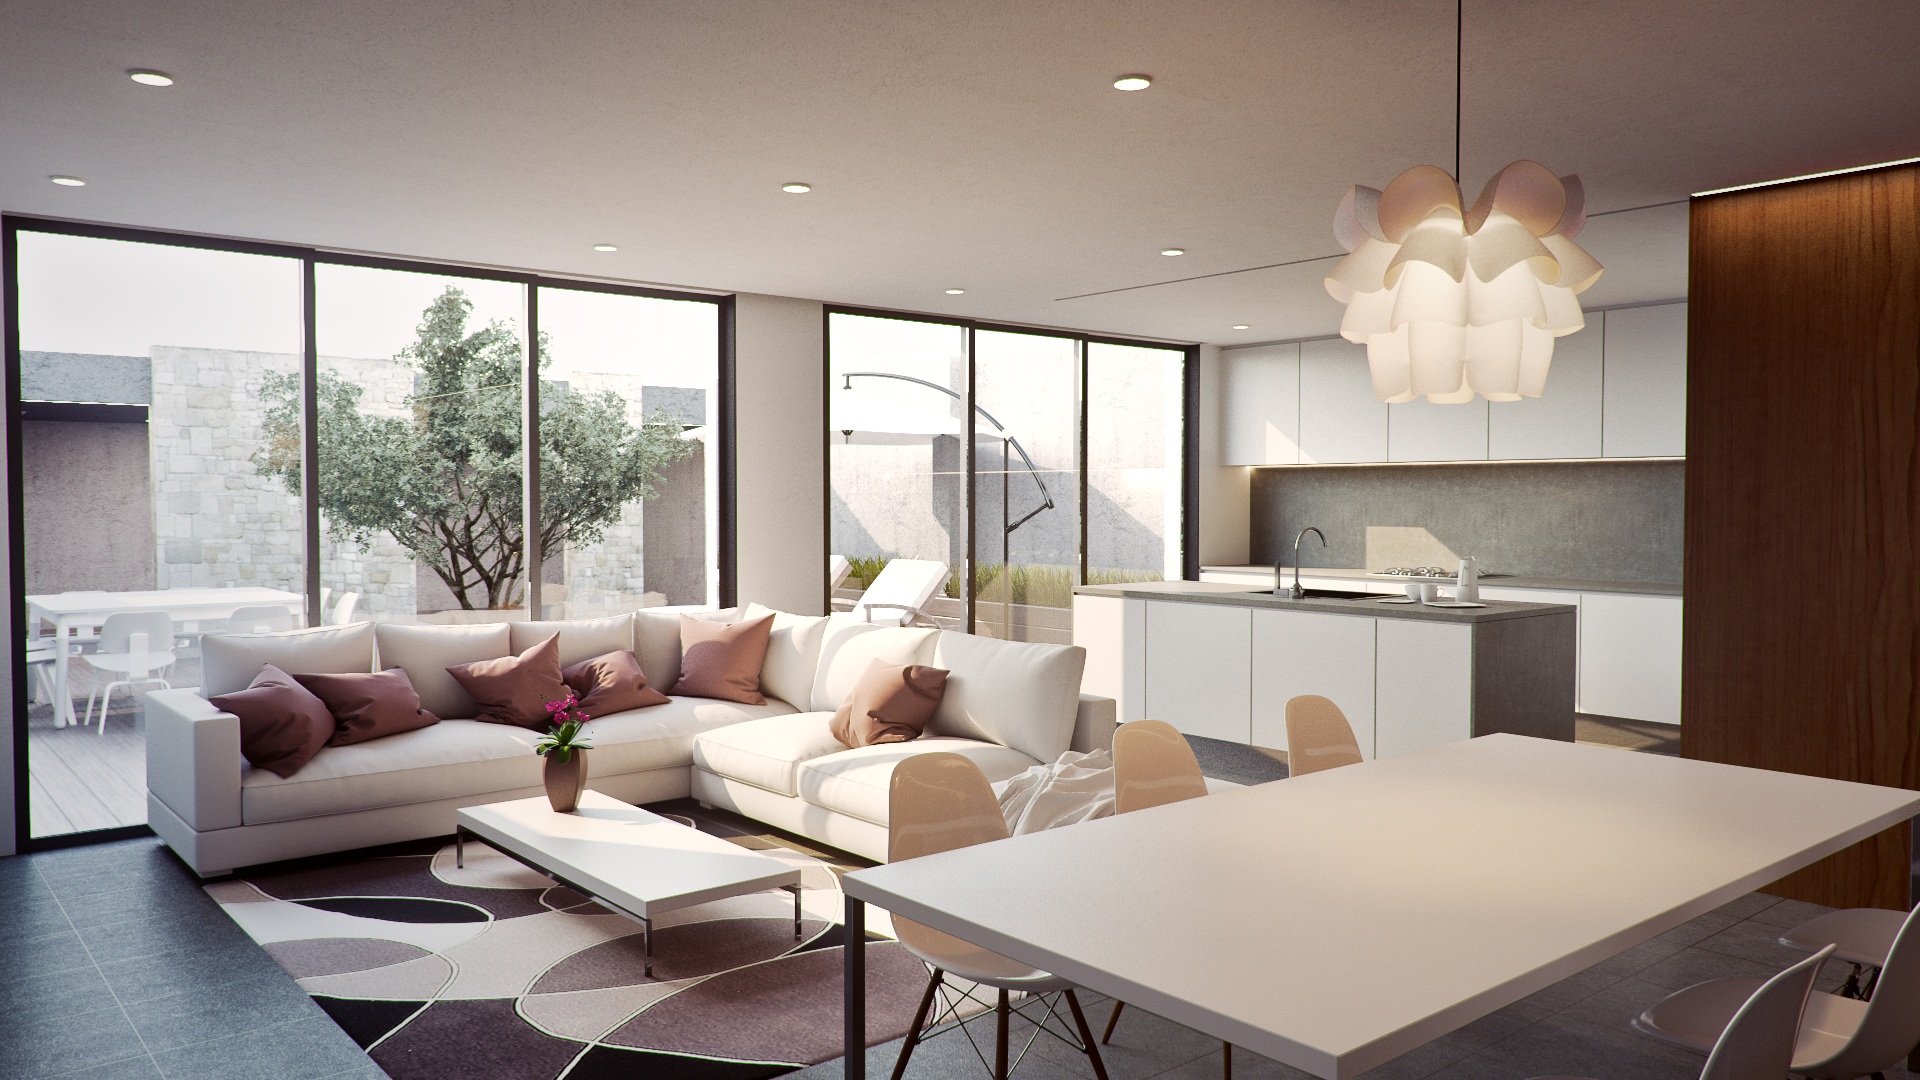
architecture, house, home, pool, ceiling, italy, property, living room, room, lighting, apartment, interior design, spain, design, photoshop, 3d, external, estate, suite, graphics, condominium, real estate, dining room, render, prefabricated house, holiday home, 3dsmax, crown render, modular home, modulate, external design, architectural rendering, post production, photorealistic, window covering